Mary Tyler Peabody Mann

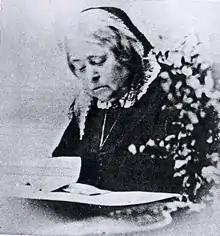
Elizabeth Peabody

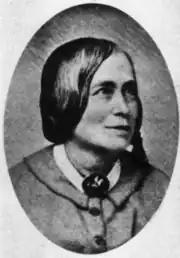
Sophia Peabody Hawthorne

The Peabody sisters, intelligent and capable on their own, were stronger together. Sophia was an artist. Elizabeth and Mary were educators who played significant roles in the creation of kindergarten programs and improvements to traditional education. In 1825, Elizabeth and Mary lived in boarding house on Beacon Hill, where they met a fellow boarder Horace Mann in 1832 or 1833. Rebecca Clarke, the mother of James Freeman Clarke, operated the boarding house, Ashburton Place. Living there at the time were George Stillman Hillard, Edward Kennard Rand, and Jared Sparks. The sisters were Unitarians who embraced the Transcendentalism movement and supported fellow Transcendentalists Henry David Thoreau, Nathaniel Hawthorne, who married Sophia. The three women, and Mary in particular, supported Horace Mann's career.